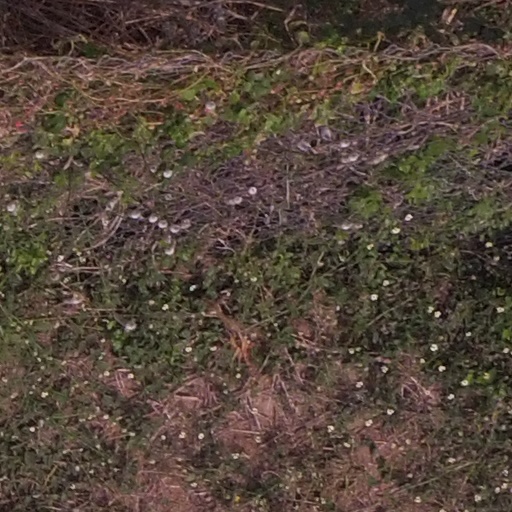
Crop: maize; corn